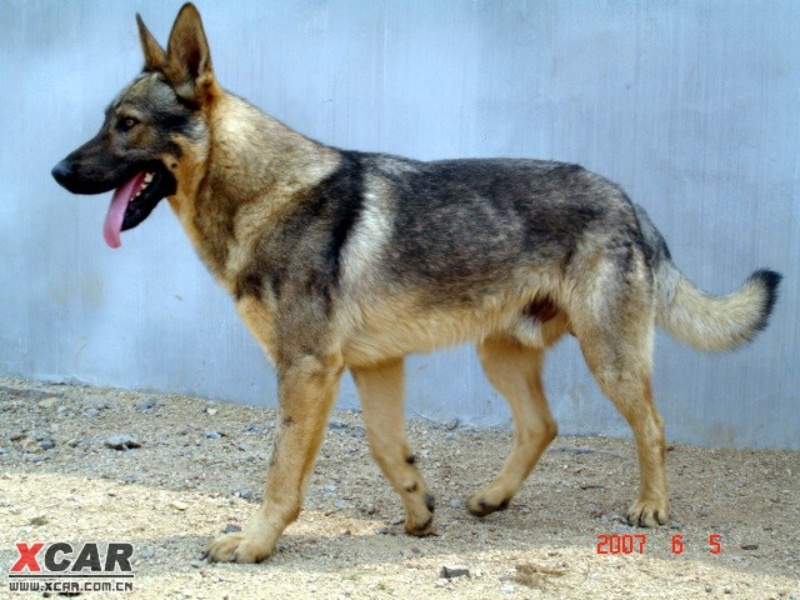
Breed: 258-n000104-Black_sable